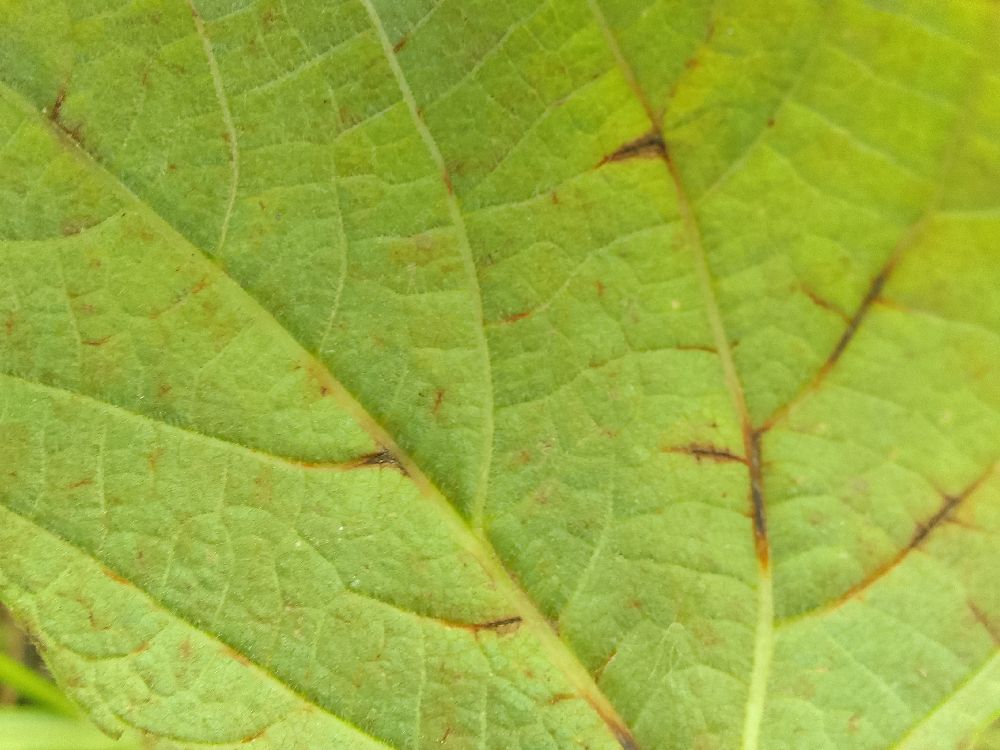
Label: anthracnose